Hattie McDaniel

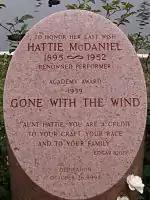
McDaniel's cenotaph at Hollywood Forever Cemetery

During World War II, she served as chairman of the Negro Division of the Hollywood Victory Committee, providing entertainment for soldiers stationed at military bases. The U.S. military was segregated, but black entertainers were not yet allowed to serve on white entertainment committees. She elicited the help of a friend, the actor Leigh Whipper, and other black entertainers for her committee. She made numerous personal appearances at military hospitals, threw parties, and performed at United Service Organizations (USO) shows and war bond rallies to raise funds to support the war on behalf of the Victory Committee. McDaniel was also a member of American Women's Voluntary Services.